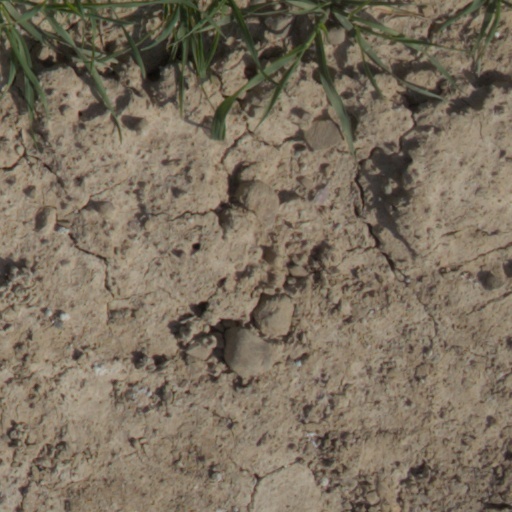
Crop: wheat